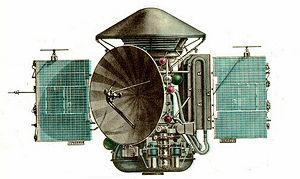
Cet article présente la liste des sondes spatiales envoyées vers les objets du système solaire, y compris celles qui ont échoué. Les simples survols lors de manœuvres d'assistance gravitationnelle et les projets confirmés de futures missions sont également recensés, mais pas les projets de missions spatiales annulés ou non confirmés.
Mars 2, était une sonde lancée le 19 mai 1971 par l'URSS vers la planète Mars, constituée d'un orbiteur et d'un atterrisseur. Le 27 novembre 1971, l'atterrisseur de Mars 2, bien qu'il s'écrasât, fut le premier objet de fabrication humaine à avoir touché Mars.
Mars 3 est une sonde spatiale soviétique lancée le 28 mai 1971, jumelle de Mars 2.